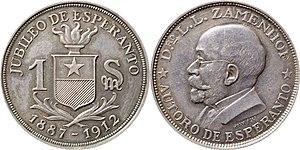
Pièce d'1 spesmilo.
L'Espérantie, en espéranto Esperantujo, est le nom donné à la zone linguistique correspondant aux pays du monde où se trouvent des espérantophones, soit un total d'au moins 120 pays du monde, même si elle n'a pas de forme politique ni de territoire dédié à la surface de la Terre ; de même on appelle « francophonie » l'ensemble des pays francophones. Par extension, l'Espérantie désigne également la culture générée par les millions d'espérantophones, ainsi que les lieux et institutions où est utilisée la langue.
Le spesmilo est une ancienne unité monétaire internationale, proposée par René de Saussure en 1907.